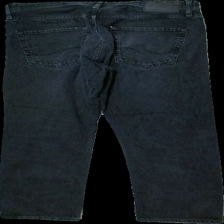
View: back
Type: Jeans
Category: Men
Brand: Jack And Jones
Colors: Black
Material: 100% cotton
Cut: Regular
Season: All
Trend: Denim
Price range: 50-100
Recommended usage: Reuse